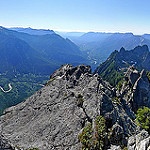
Scene: Outdoor